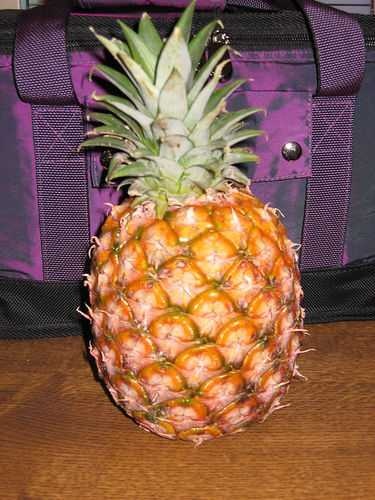
Label: Pineapple